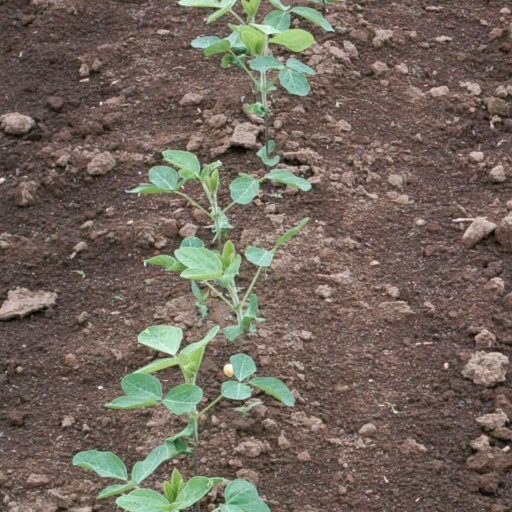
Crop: soybean